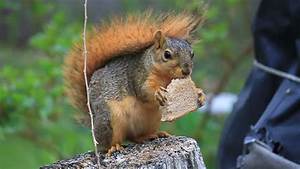
Label: scoiattolo